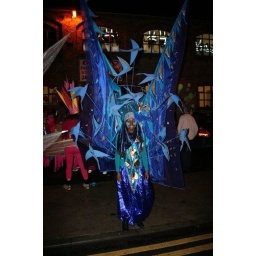
me as a water bird goddess in the sligo carnival